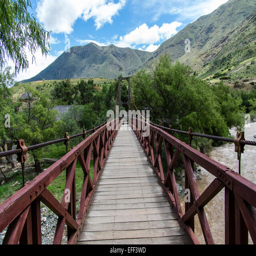
pedestrian bridge in the upper river .